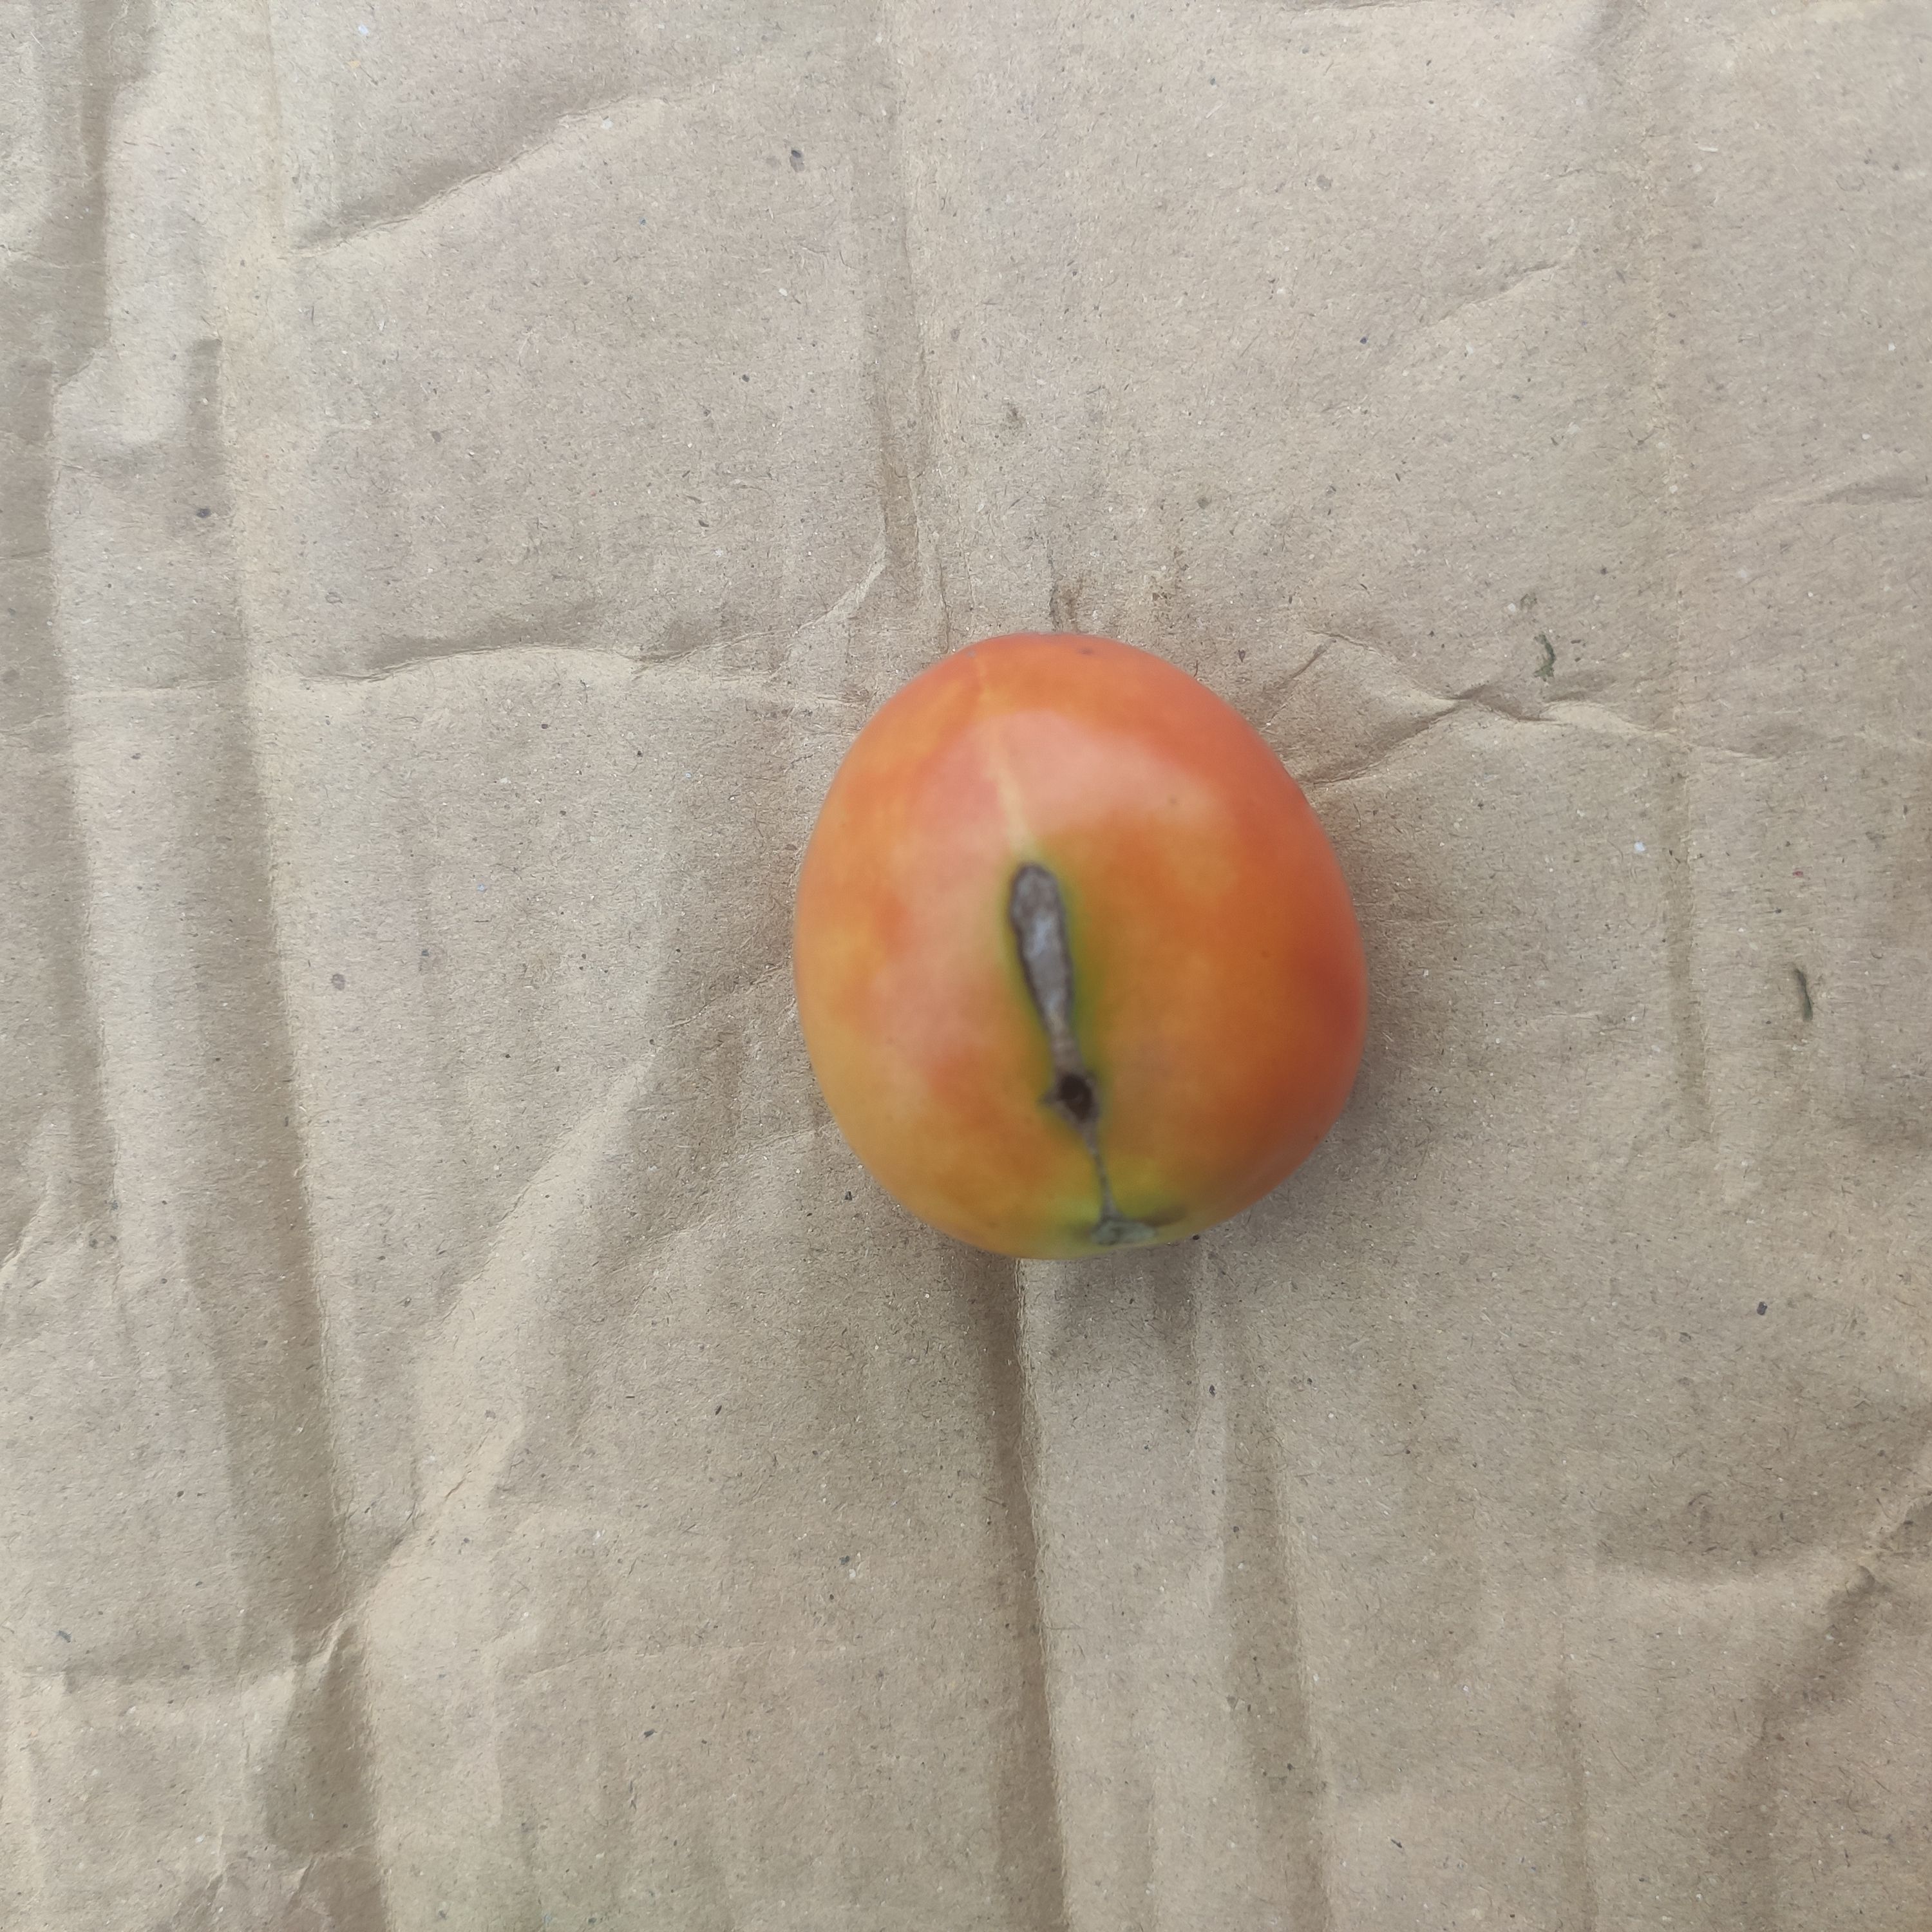
Fruit: tomatoes
Grade: 2nd-grade